The Lamb (Tavener)

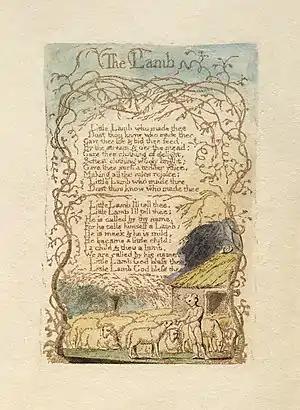
"The Lamb" in William Blake's Songs of Innocence and of Experience (1794), illustrated by Blake

The Lamb is a choral work written in 1982 by British composer John Tavener (1944–2013). It is a setting of music to the William Blake poem "The Lamb" from Blake's collection of poems "Songs of Innocence and of Experience" (1789). It is one of Tavener's best known works. Written for unaccompanied SATB choir, the music is minimalistic and combines chromaticism with more conventional harmony.